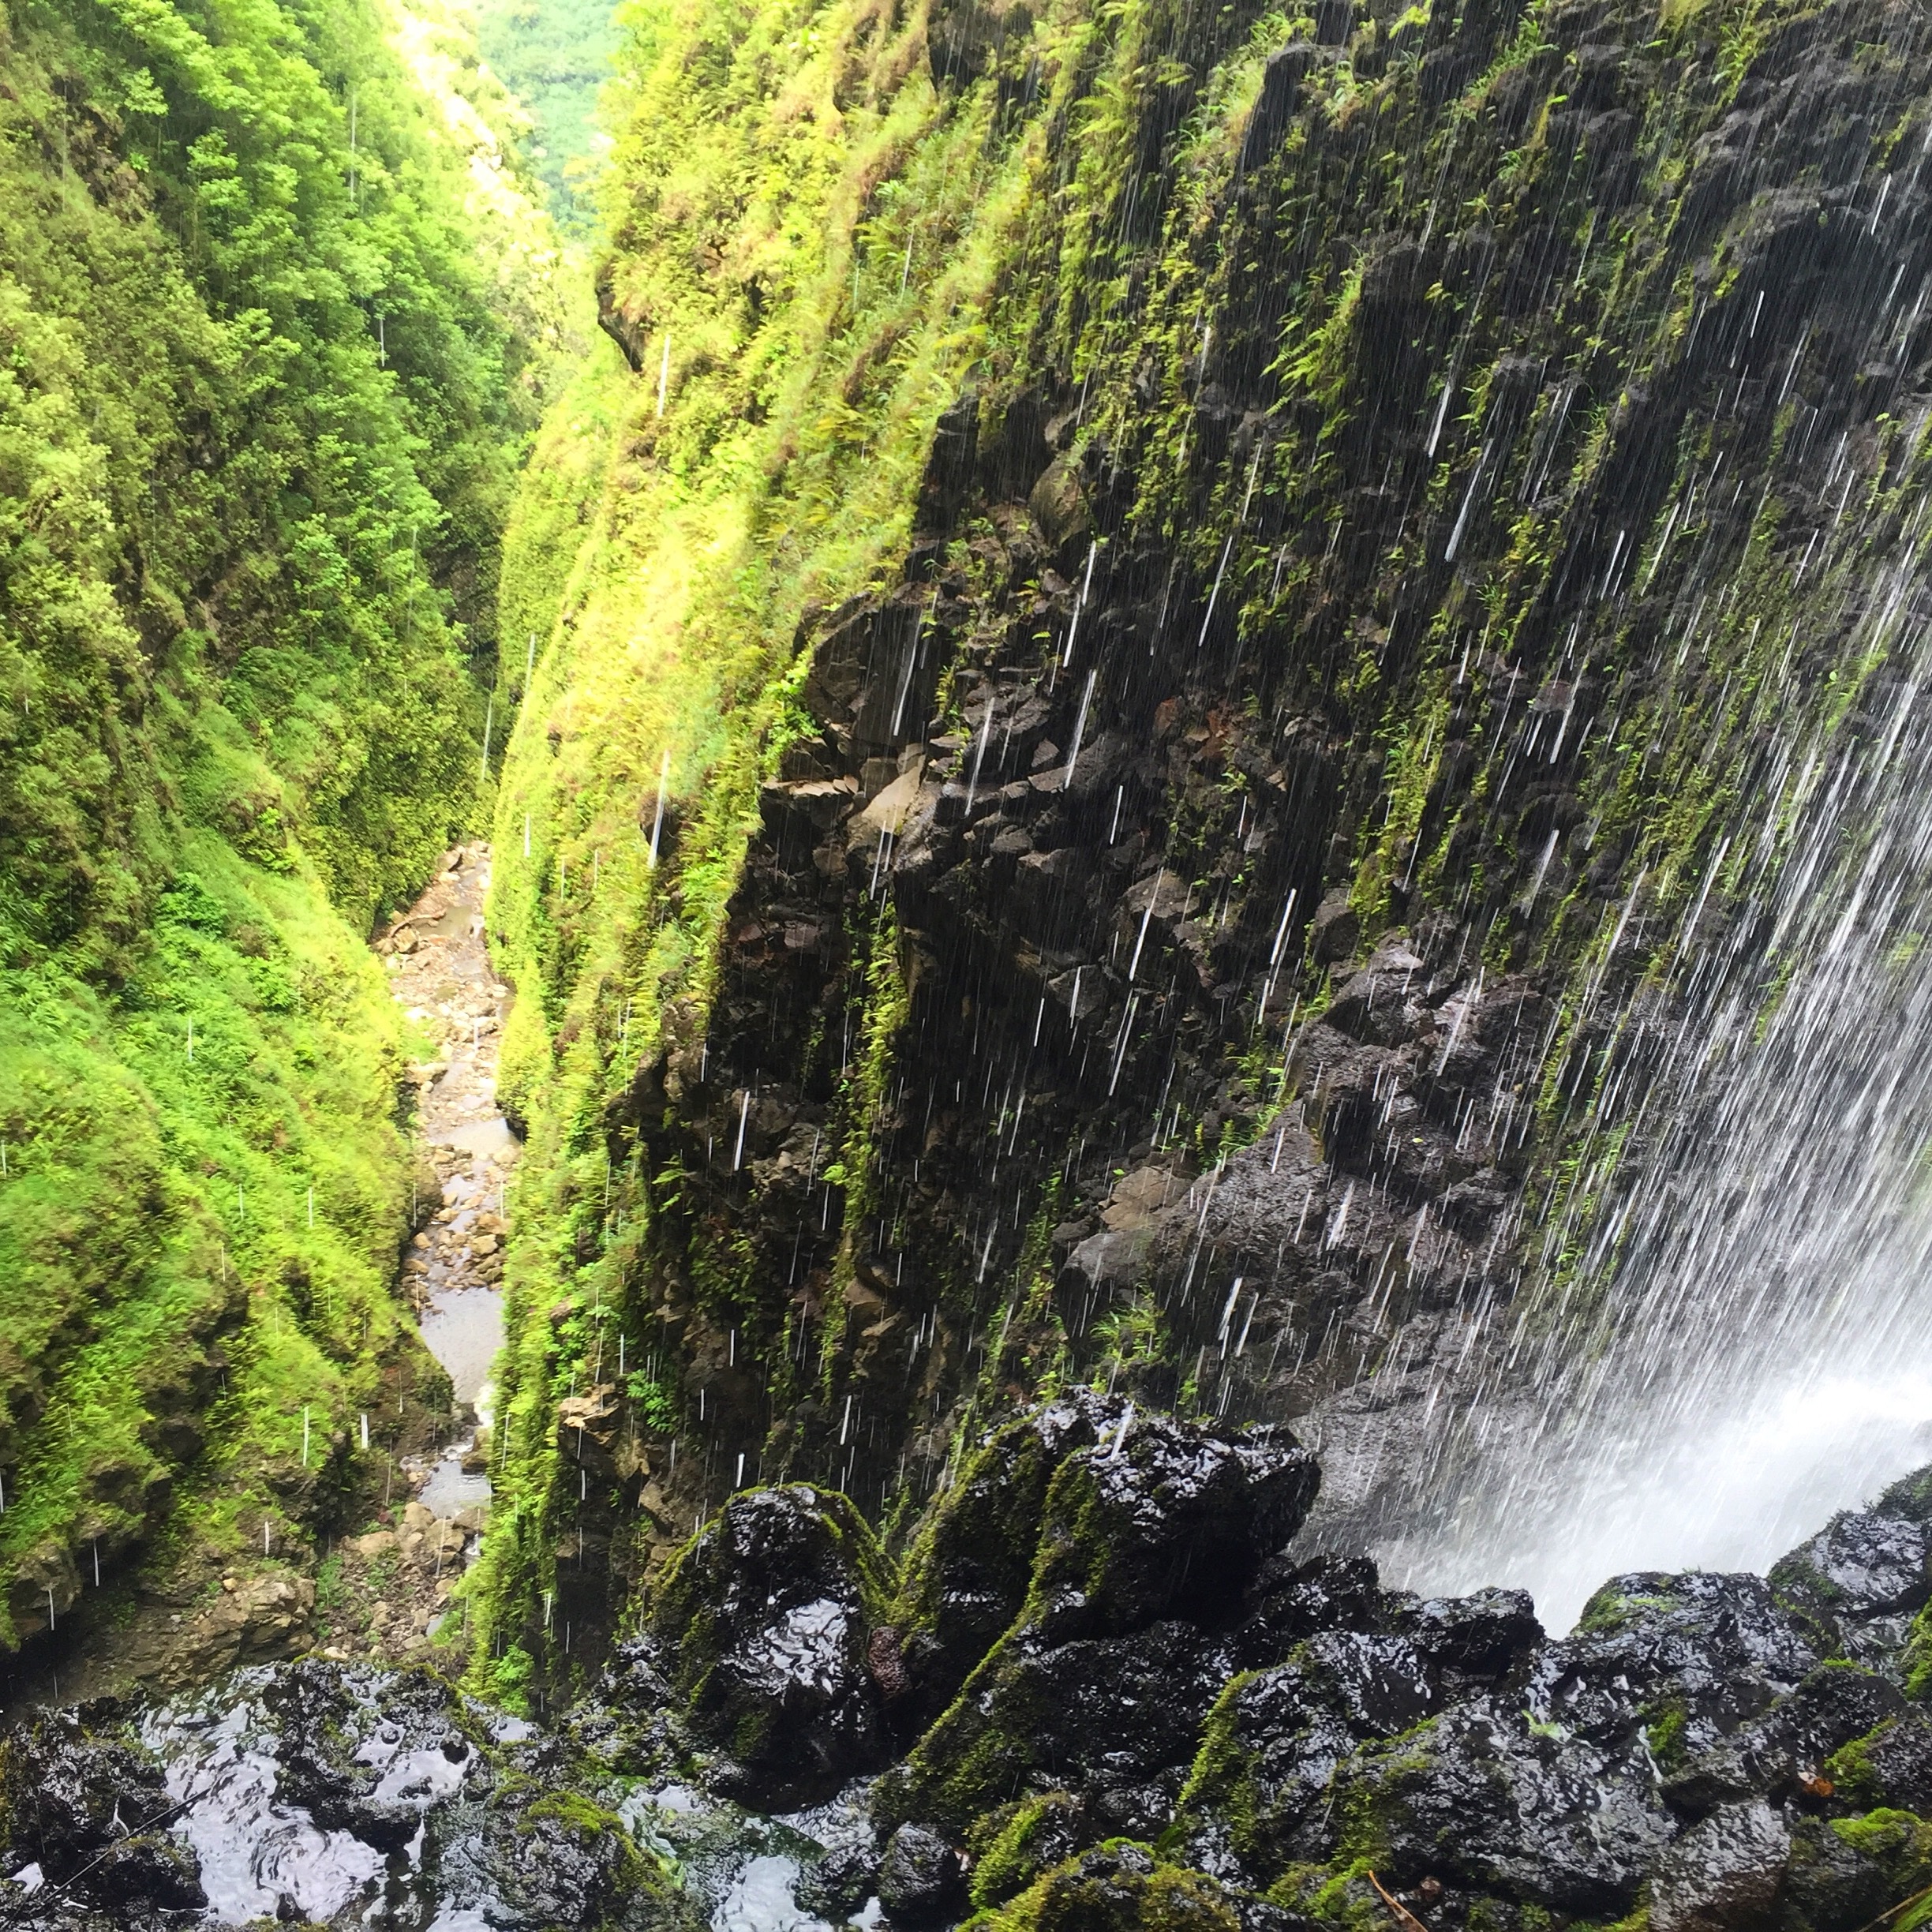
waterfall, mountain, adventure, valley, stream, terrain, body of water, rainforest, ravine, wasserfall, water feature, watercourse, landform